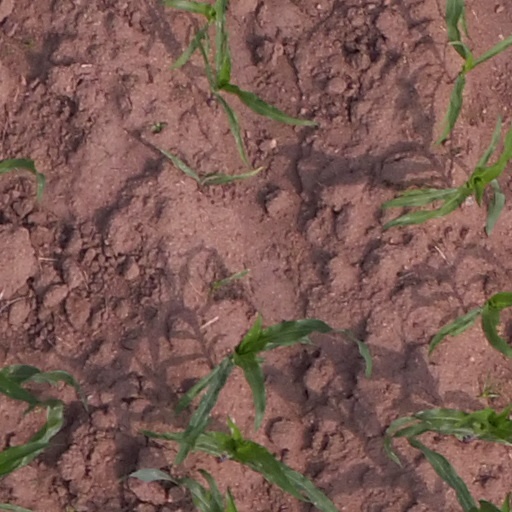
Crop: maize; corn